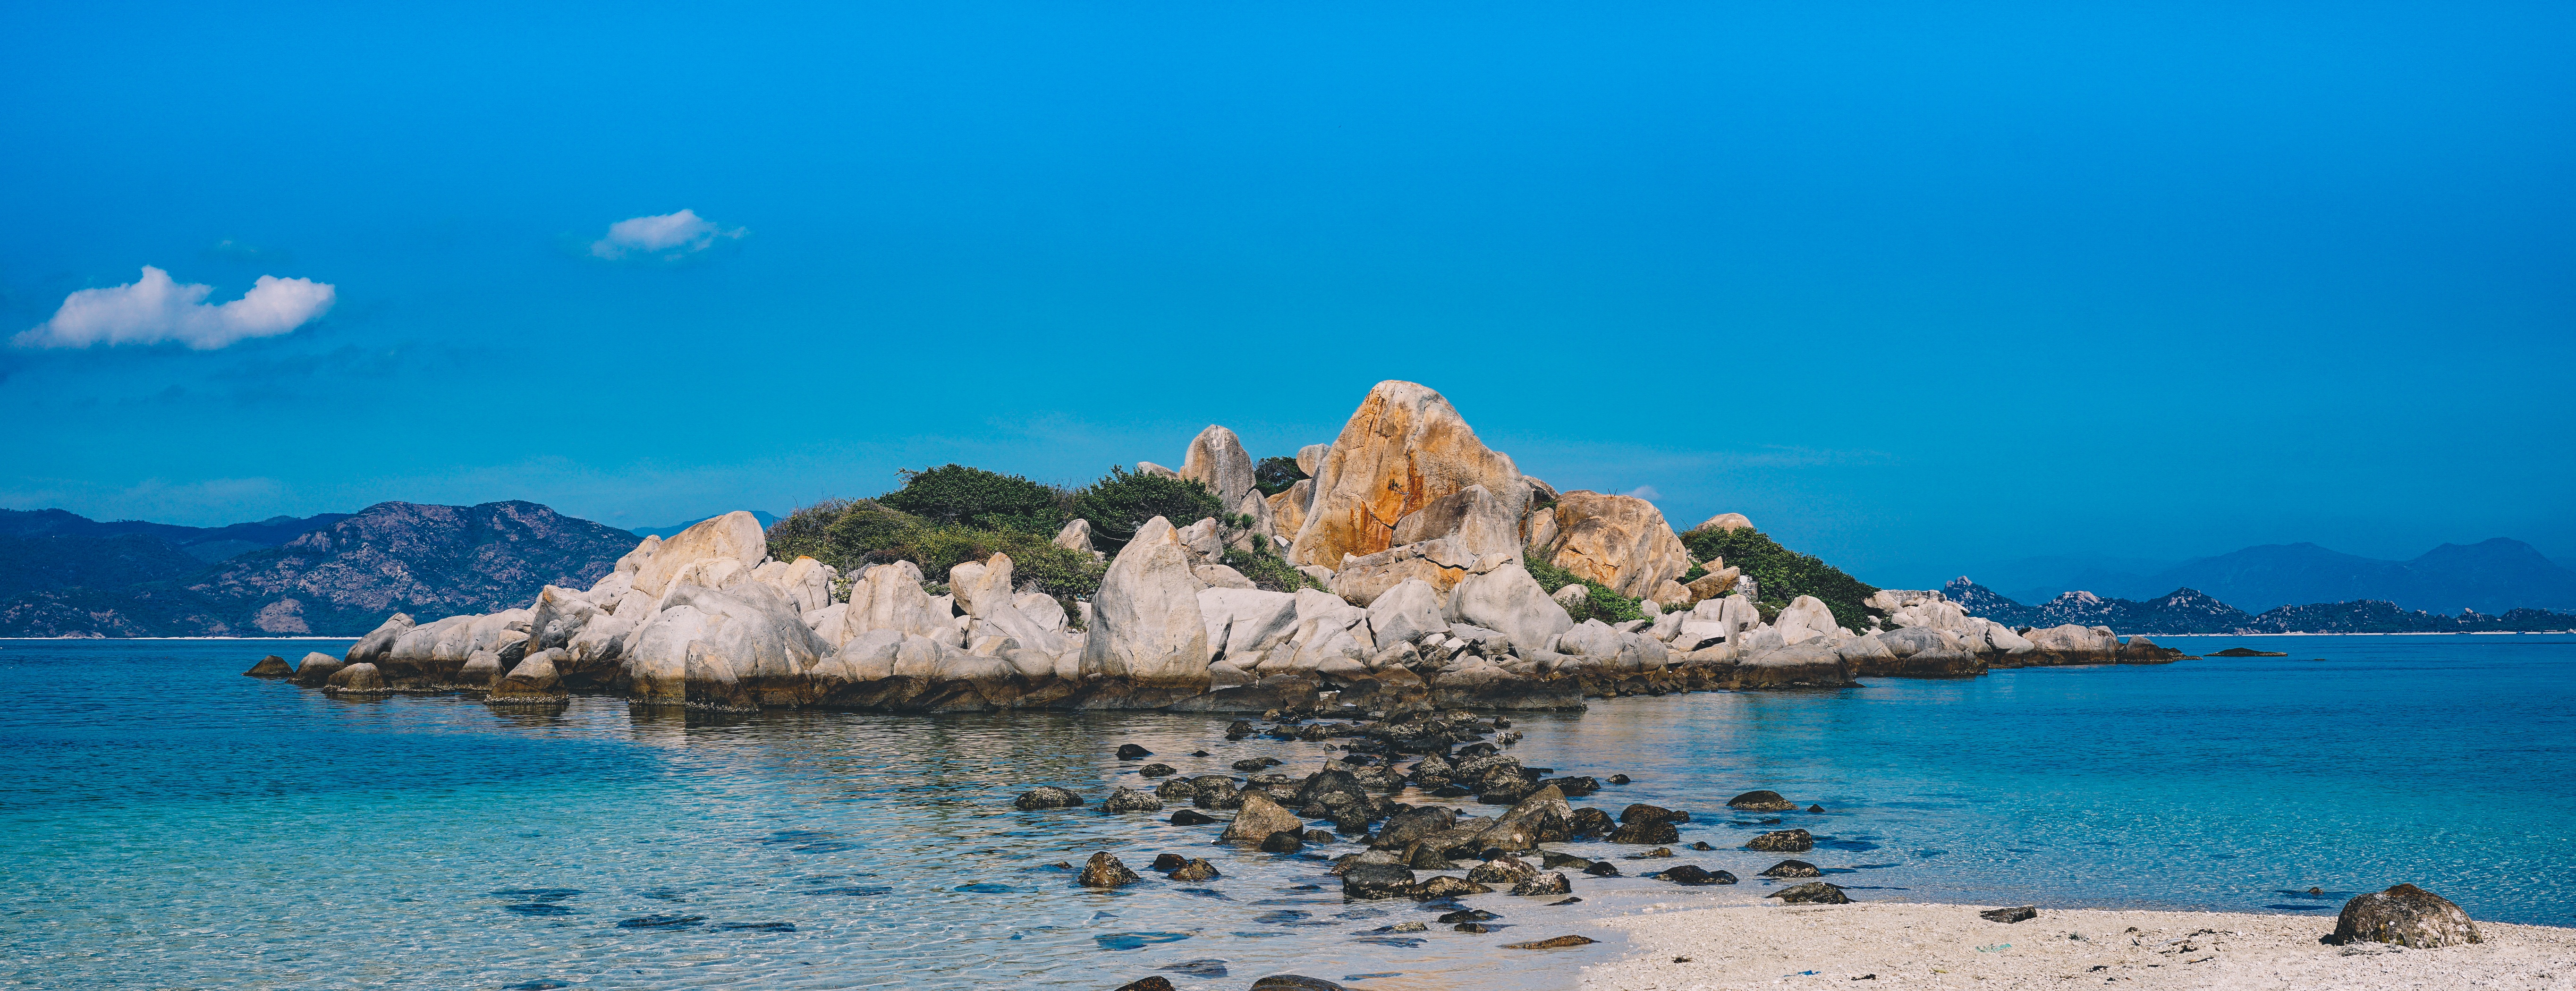
beach, sea, coast, water, nature, rock, ocean, sky, shore, formation, cliff, panoramic, cove, scenic, seascape, lagoon, bay, island, seashore, terrain, rocks, archipelago, cape, islet, landform, geographical feature